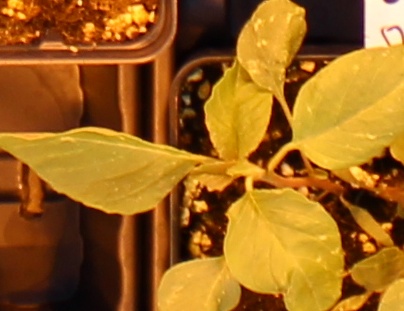
Label: Redroot Pigweed